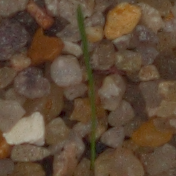
Label: loose_silkybent